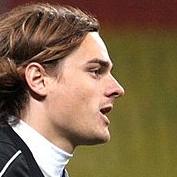
Age: 22